List of Grade A listed buildings in County Fermanagh

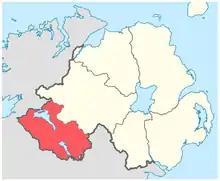
County Fermanagh within Ireland

This is a list of Grade A listed buildings in County Fermanagh, Northern Ireland.